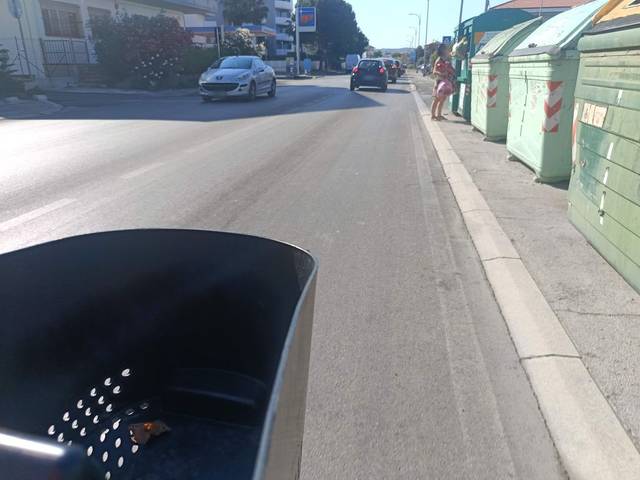
Region: Italy
Coordinates: 42.507, 14.158